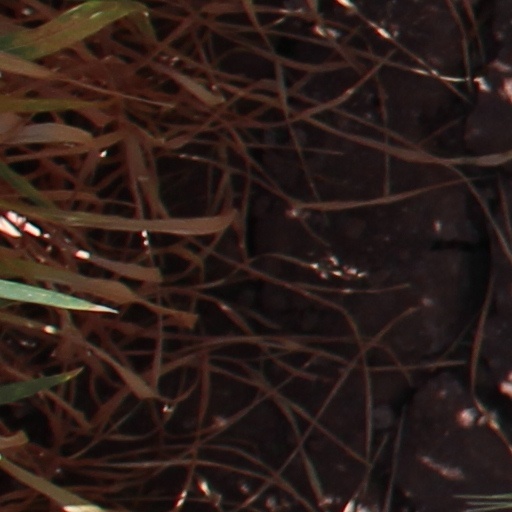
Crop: wheat